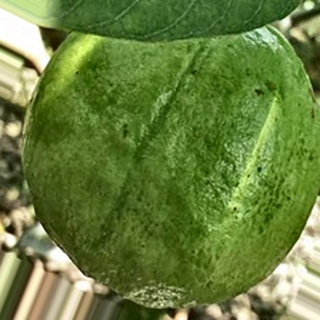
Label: healthy_guava